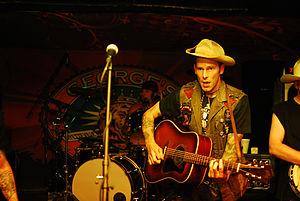
La Guild Guitar Company est un fabricant américain de guitares fondé en 1952 par Avram "Alfred" Dronge, guitariste et propriétaire d'un magasin d'instruments de musique, et par George Mann, un ancien cadre d'Epiphone.